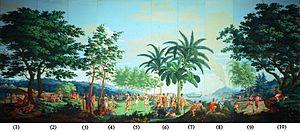
Les Sauvages de la mer du Pacifique, encore appelé Les Voyages du capitaine Cook ou Paysages indiens est un papier peint panoramique dessiné par Jean-Gabriel Charvet et édité par la société Joseph Dufour et Cⁱᵉ de Mâcon en 1804.
Le papier peint est un revêtement mural servant généralement à décorer une pièce d'habitation. Le matériau n'est pas seulement le papier, il en existe en matières synthétiques.
Joseph Dufour, né à Tramayes le 13 décembre 1754, et mort à Paris le 15 janvier 1827, est un peintre et industriel français, renommé pour ses créations de papiers peints panoramiques.